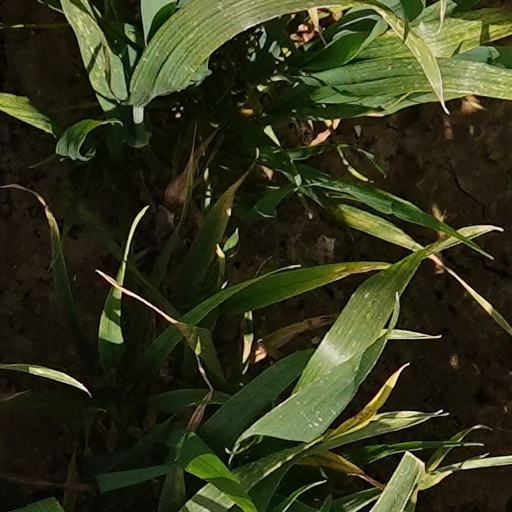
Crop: wheat